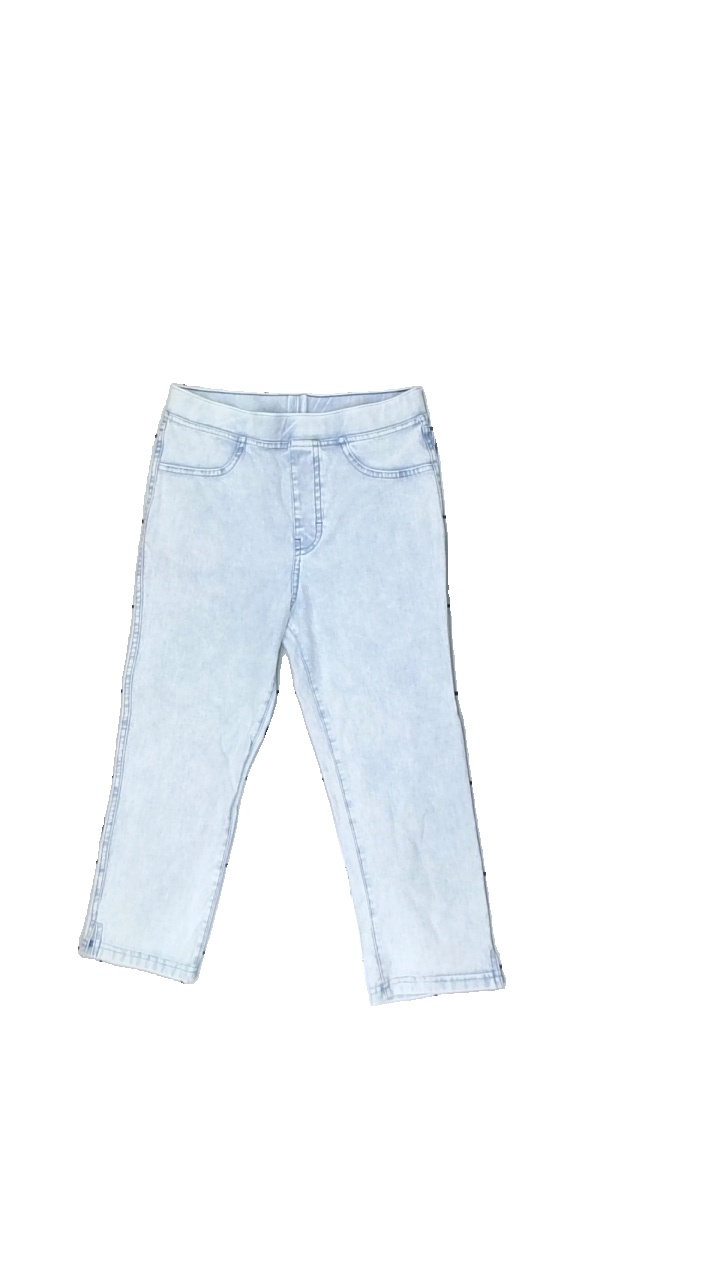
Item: Trousers (Children)
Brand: H&m
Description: blå byxor
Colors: Blue
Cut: Regular
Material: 100% cotton
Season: All
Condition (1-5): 5
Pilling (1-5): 5
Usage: Reuse
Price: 50-100